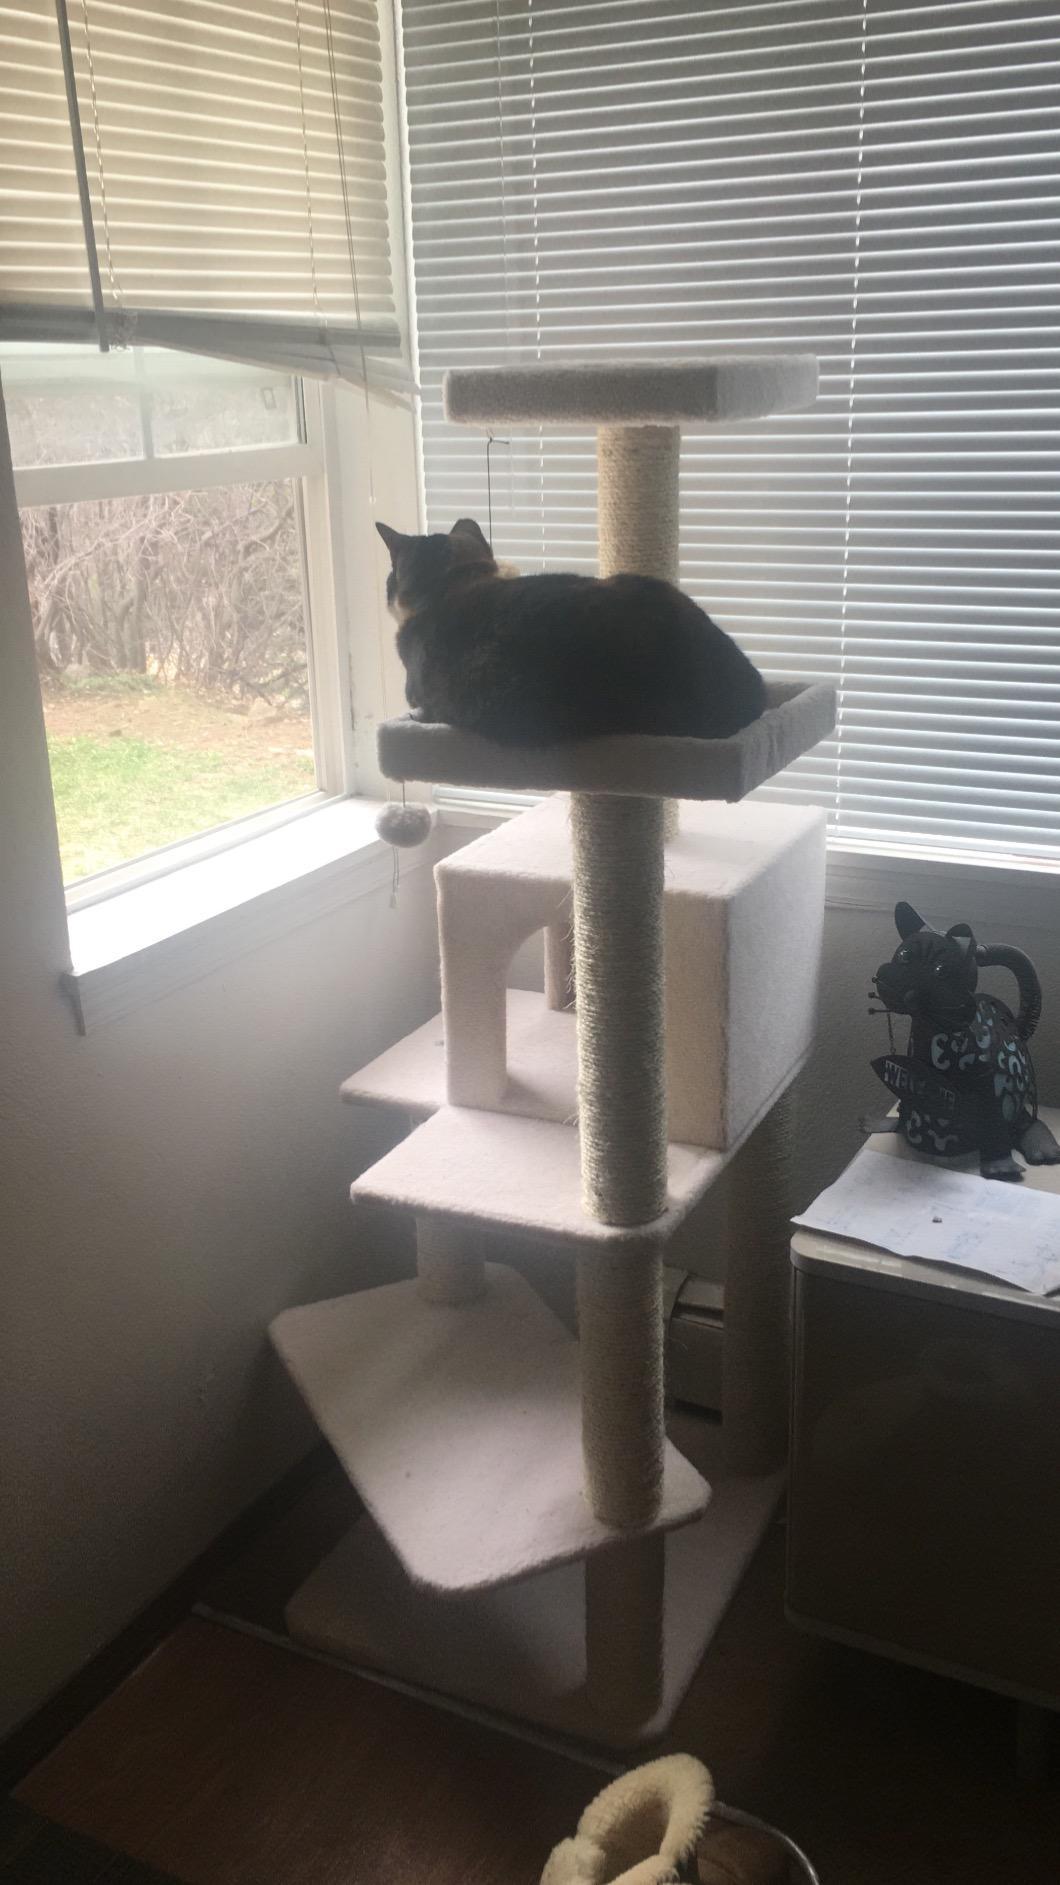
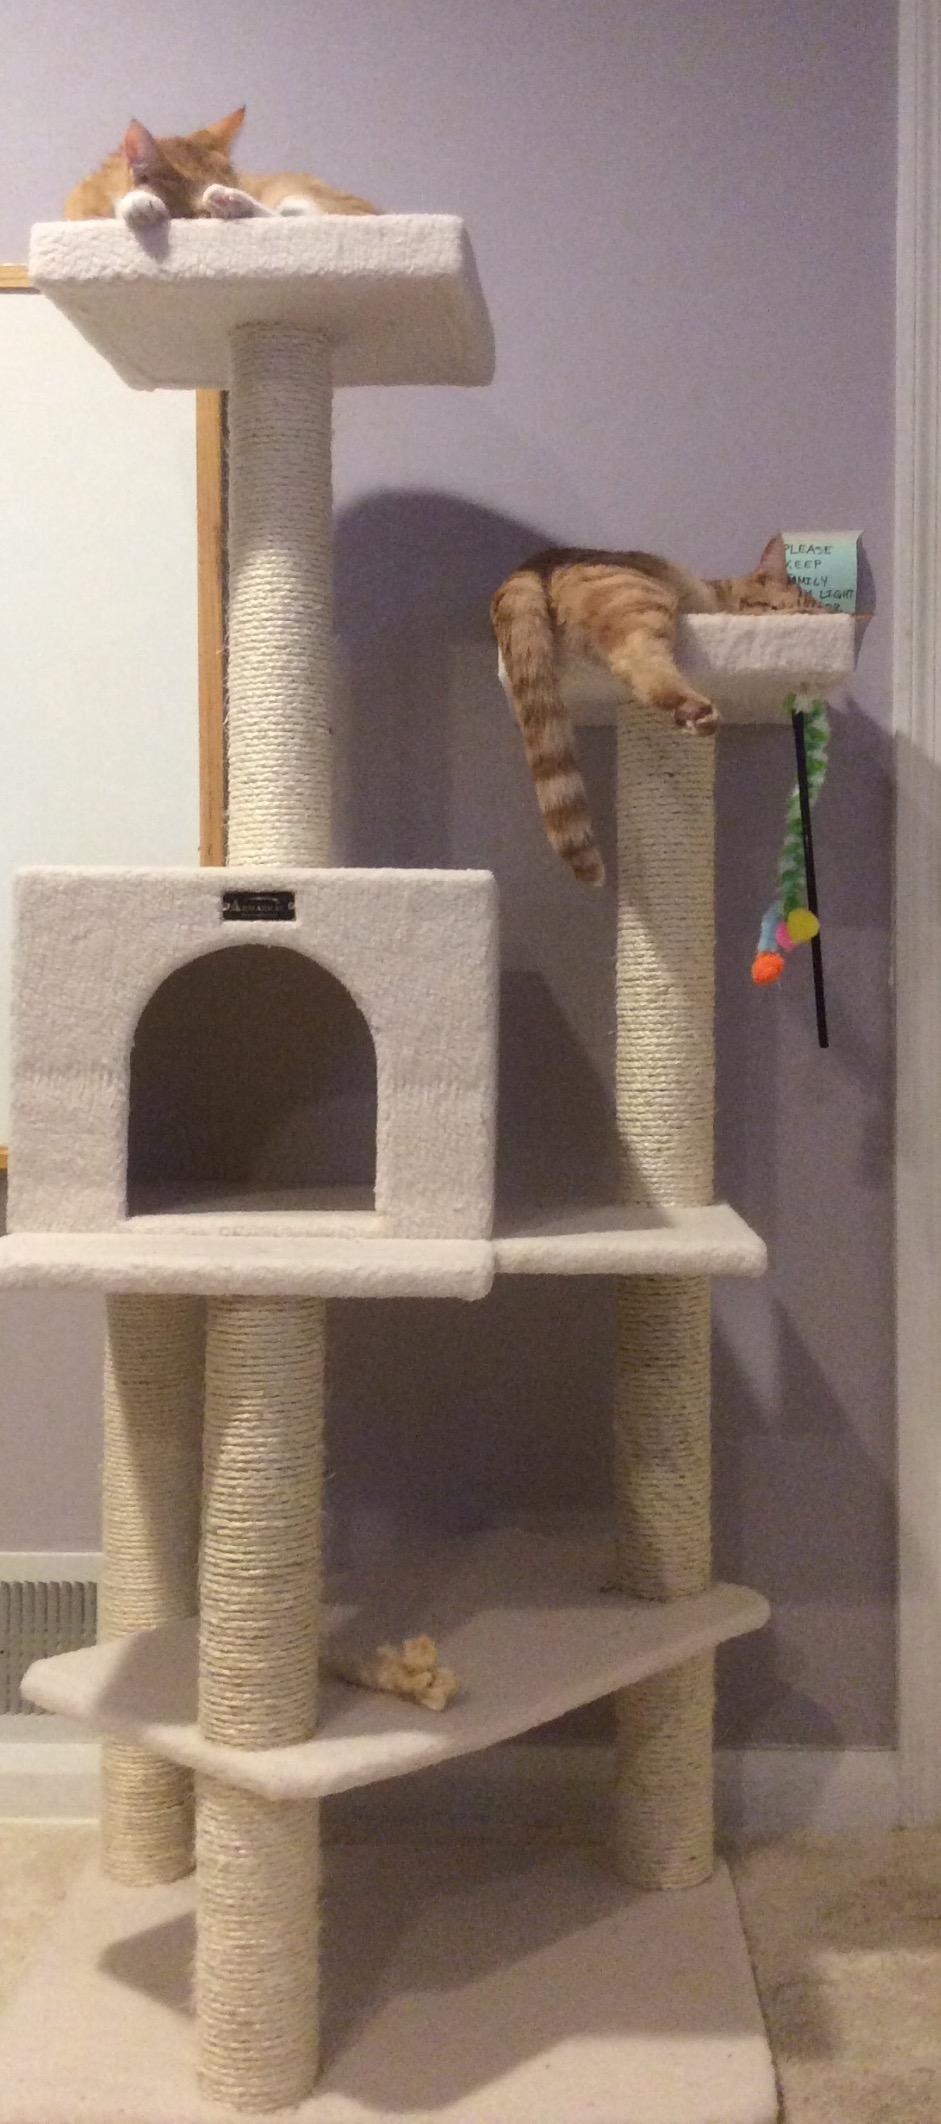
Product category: items_cat tree
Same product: yes